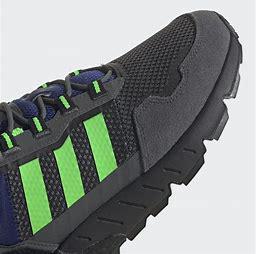
Brand: Adidas
Model: ZX 1K Boost